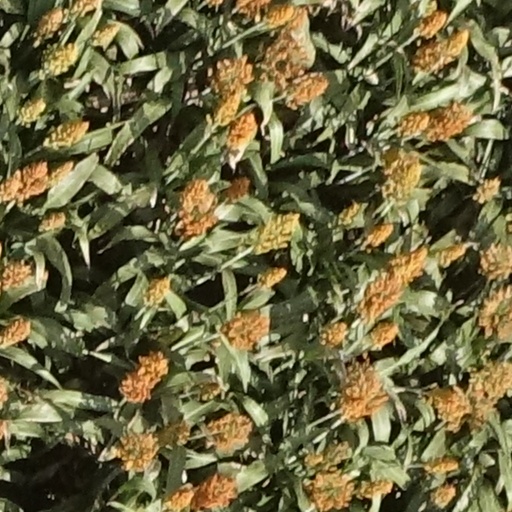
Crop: sorghum